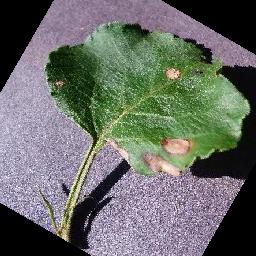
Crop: apple
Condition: black_rot